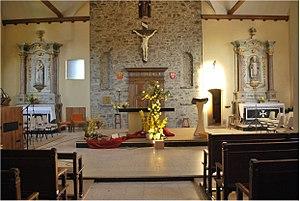
Choeur de l'église Saint-Siméon de L'Huisserie
L'église Saint-Siméon, appelée aussi église Saint-Siméon-Stylite d'après le saint du même nom, est une église catholique située à L'Huisserie, en France.